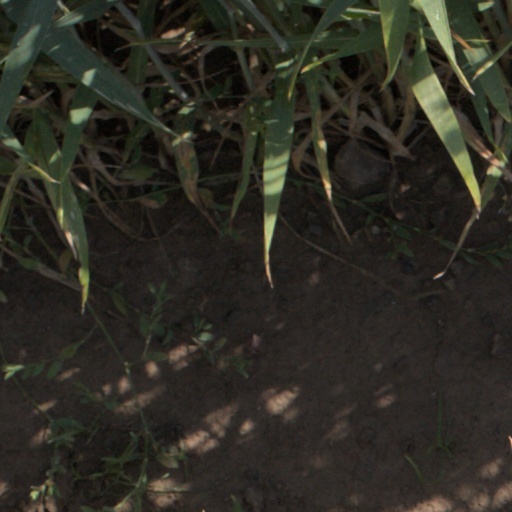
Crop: wheat